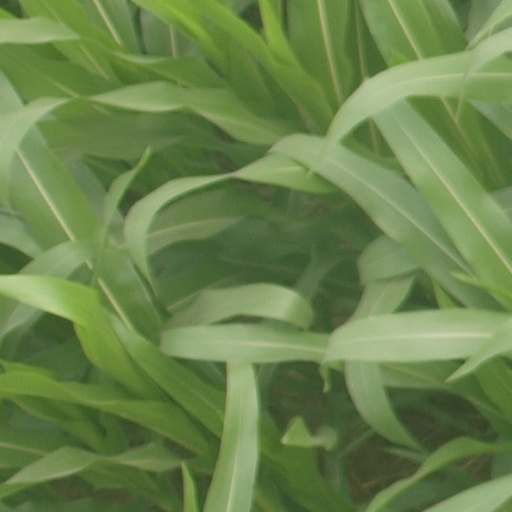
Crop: maize; corn